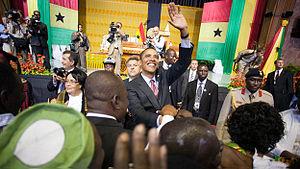
Joyce Adeline Bamford-Addo, née en 1937, est devenue la présidente du Parlement du Ghana, de 2009 à 2013, après une carrière de magistrate. De par son mandat de présidente, elle a été durant cette période la troisième personnalité politique du Ghana, par ordre d'importance. Elle était également la première femme présidente de parlement dans l'Afrique de l'Ouest. Auparavant, elle a servi en tant que juge de la Cour Suprême.